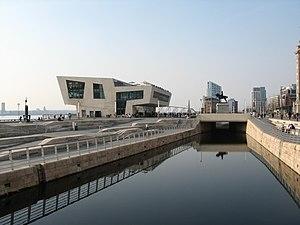
Liverpool [livœʁpul] est une cité et un district métropolitain du Merseyside dans la région de l'Angleterre du Nord-Ouest sur la rive est et nord de l'estuaire du fleuve Mersey. La ville faisait partie du comté du Lancashire jusqu'en 1974 avant la formation du comté de Merseyside.